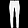
Label: Trouser